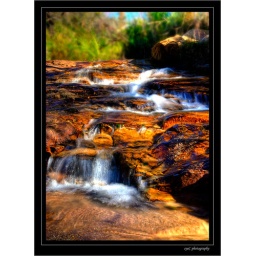
Water running across the quartzite rock in the Magaliesberg